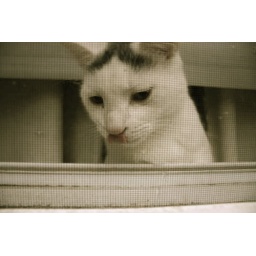
cat in window